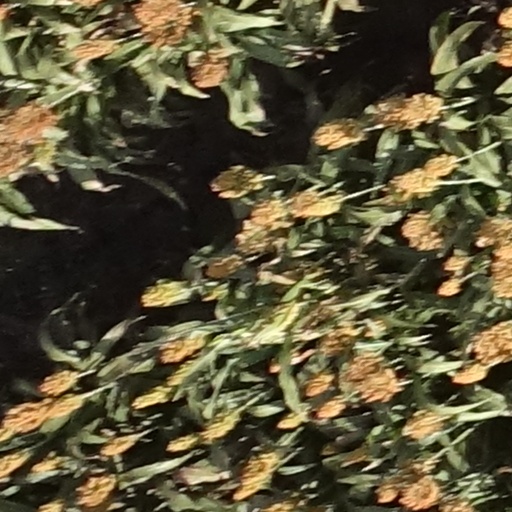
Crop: sorghum